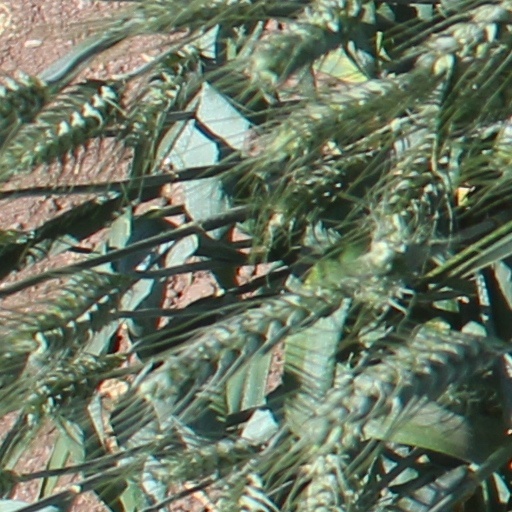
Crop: wheat